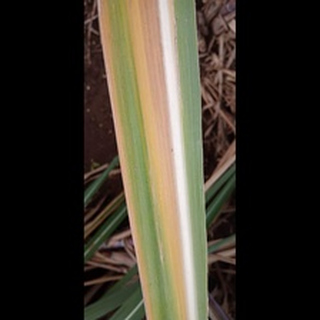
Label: sugarcane_yellow_leaf_disease